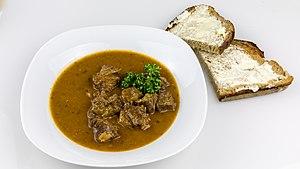
La queue de bœuf est le nom culinaire de la queue du bovin.